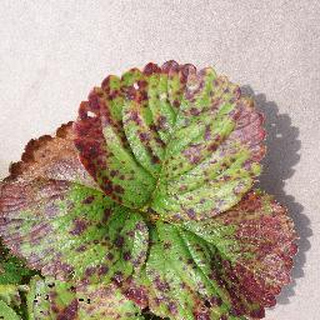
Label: strawberry_leaf_scorch